Ramat Rachel

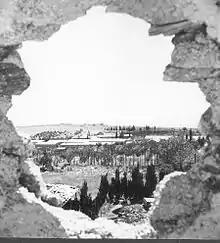
Ramat Rachel, 1948

In 1967, it was the target of intensive artillery shelling from Jordanian positions. As the borders of Jerusalem were expanded southward, the kibbutz was surrounded from all sides by the city's municipal borders. In 1990, the kibbutz had a population of 140 adults and 150 children.